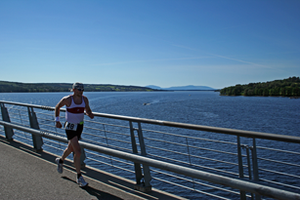
Östersund / Sport
Ecco Östersund Marathon er et maratonløb rundt om Brunfloviken.
Östersund er et byområde i Jämtland, Sverige. Den er residensby i Jämtlands län samt hovedby i Östersunds kommune. Byen ligger ved Storsjön, og er Storsjöbygdens og Jämtlands eneste købstad. Östersund er det 24.-største byområde i Sverige, med 43.796 indbyggere.